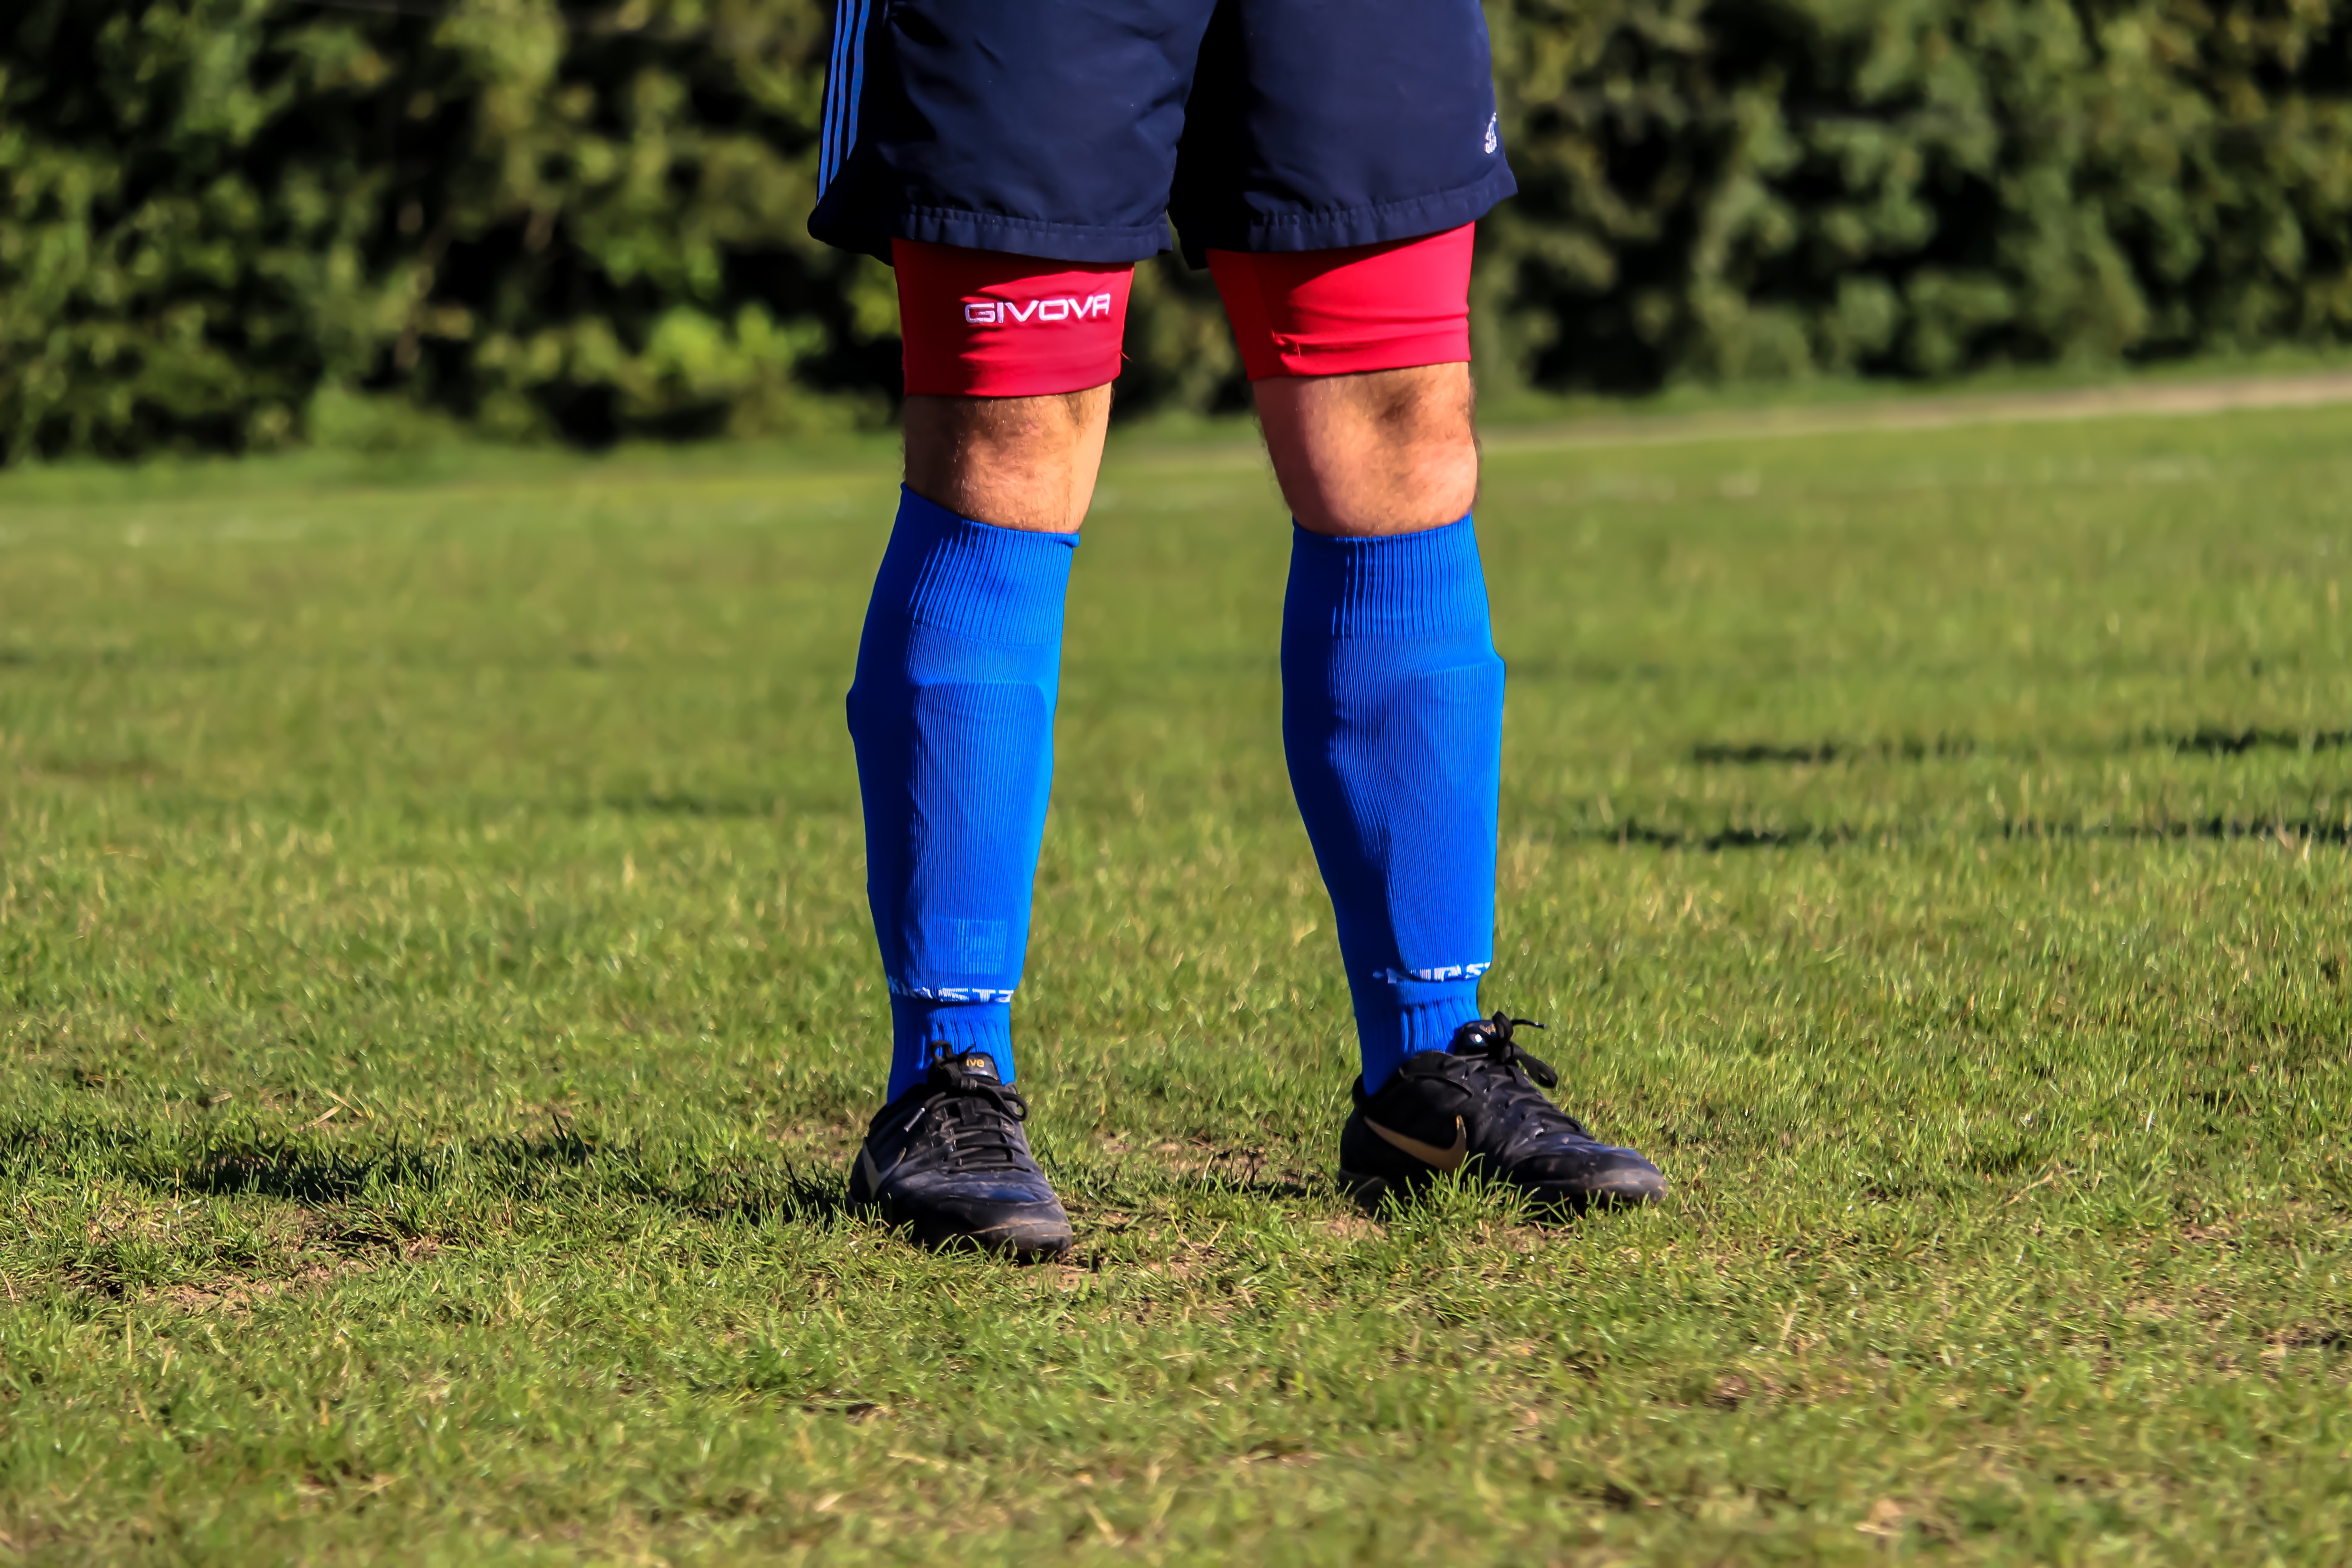
grass, lawn, green, soccer, blue, sports, footwear